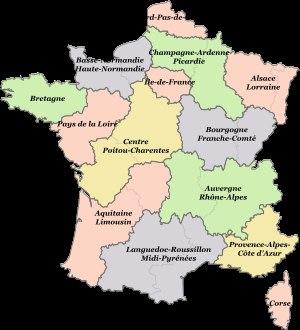
La loi nᵒ 2015-29 du 16 janvier 2015 relative à la délimitation des régions, aux élections régionales et départementales et modifiant le calendrier électoral est une loi française qui procède notamment à un redécoupage des régions. Elle fait partie de l'acte III de la décentralisation mis en œuvre sous la présidence de François Hollande.